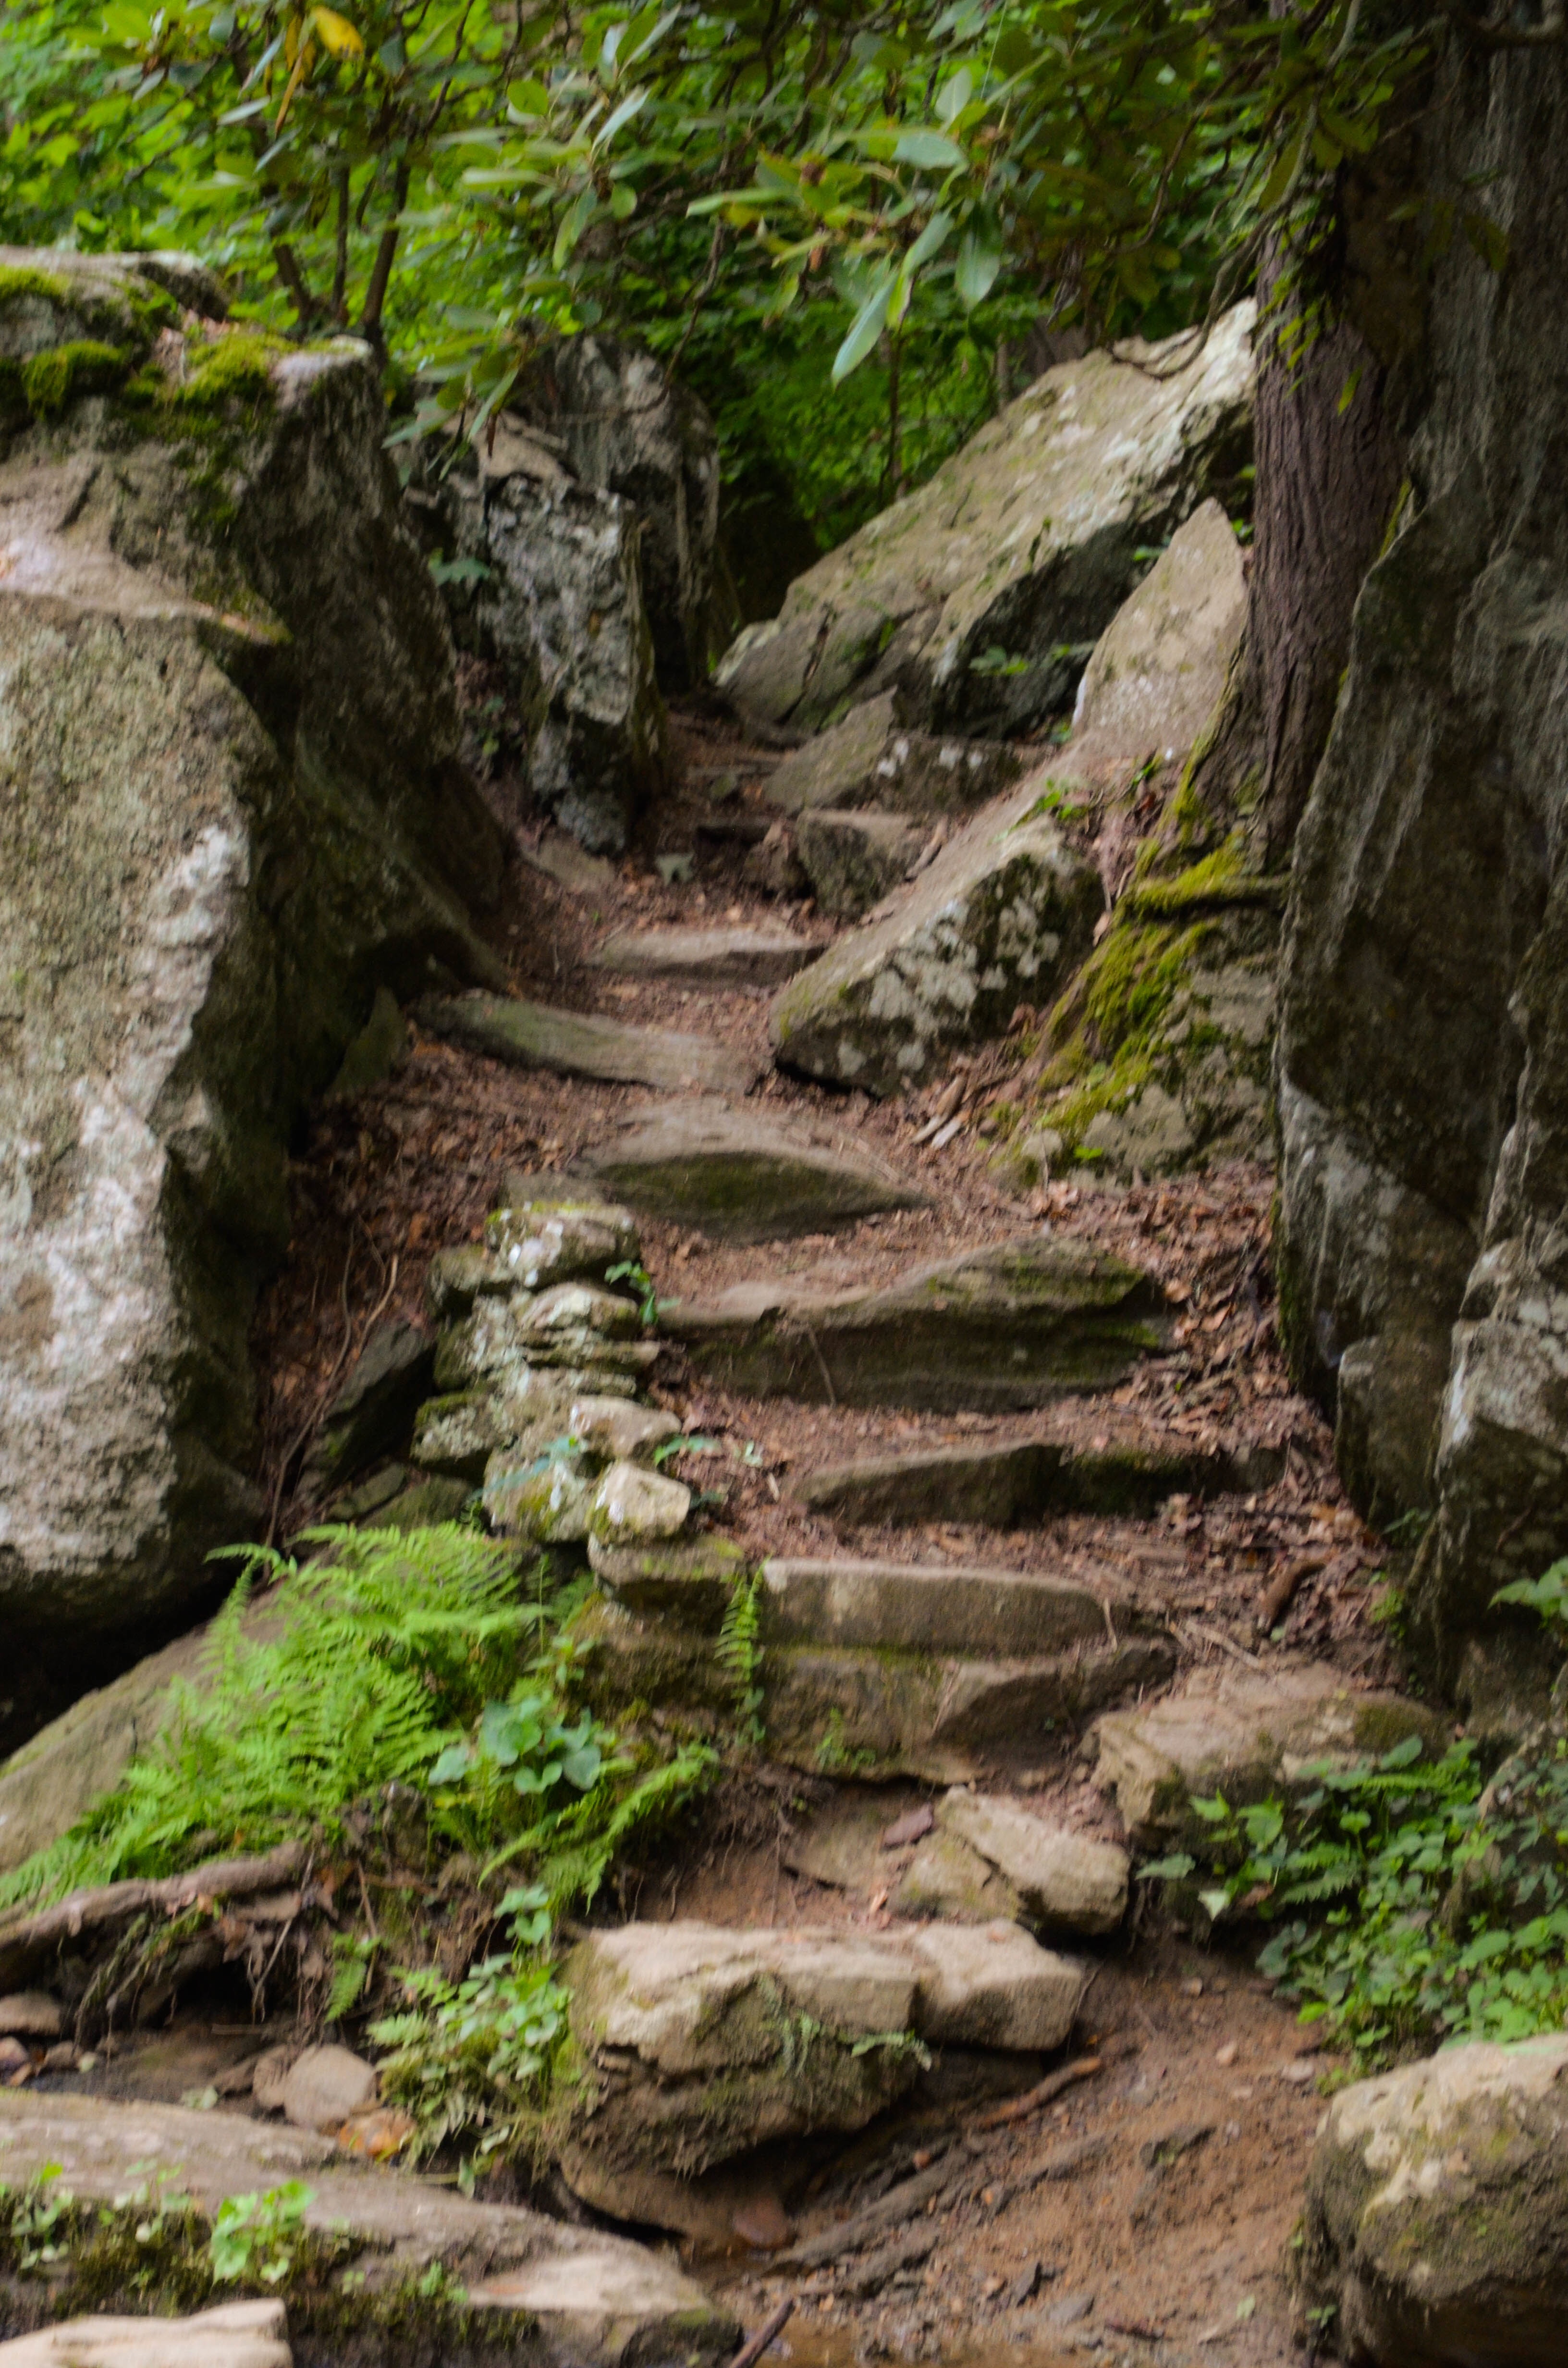
tree, rock, waterfall, wilderness, trail, flower, valley, stream, jungle, terrain, geology, outcrop, ravine, woodland, water feature, wadi, bedrock